Reaper

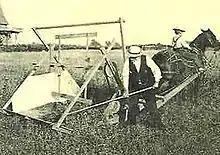
McCormick's reaper. For a 20 minute film that gives the reaper story see <a href="https%3A//www.youtube.com/watch%3Fv%3DzuqACE1AG_A">online at YouTube

Hand reaping is done by various means, including plucking the ears of grains directly by hand, cutting the grain stalks with a sickle, cutting them with a scythe, or a scythe fitted with a grain cradle. Reaping is usually distinguished from "mowing", which uses similar implements, but is the traditional term for cutting grass for hay, rather than reaping cereals. The stiffer, dryer straw of the cereal plants and the greener grasses for hay usually demand different blades on the machines.